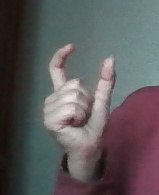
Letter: nun